Burmese–Siamese War (1765–1767)

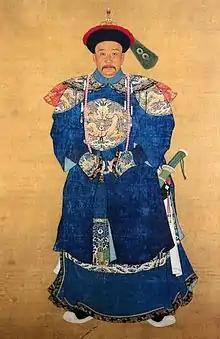
Fuheng the chief state councilor and brother-in-law of Qing Emperor Qianlong was assigned to lead the campaign to invade Burma in 1769 but eventually succumbed to malaria and died the same year.

The Portuguese arrived in Ayutthaya in the sixteenth century and made their settlement at Ban Portuket about 1.5 kilometer downstream from the city wall to the south of Ayutthaya. Portuguese Dominican friars founded the Saint Dominic Church (also called San Pietro Church) in Ban Portuket in late sixteenth century and then Portuguese Jesuits built the San Paolo Church nearby around 1606. As the Portuguese maritime power declined, however, Catholic parishes in Ayutthaya was taken over by French priests. French missionaries from Paris Foreign Missions Society founded the Saint Joseph Church, also a seminary, in 1662 on Ayutthaya's southern moat four kilometers to the west of Ban Portuket. Saint Joseph Church was also the residence of the Apostolic Vicars of Siam, who held authorities over Catholic subjects in Siam, majority of whom were Portuguese. In 1767, Pierre Brigot the titular bishop of Taclan had been the vicar apostolic of Siam, residing at Saint Joseph Church. The Portuguese in Siam had much intermixed with local Siamese population as they were called by the terms "creoles" and "mestizos". They served as mercenaries, musketeers and cannoneers, operating the firearms and artillery.